Mallein test

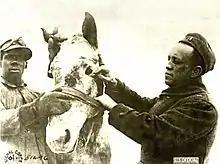
Mallein test being performed in 1918

The mallein test is a sensitive and specific clinical test for glanders, a common bacterial disease of equids (horses, donkeys, mules). This test is a type 4 delayed hypersensitivity test used as a diagnosis for glanders. It is caused by a bacterium called "Burkholderia mallei", which is contagious for humans and other species. The occurrence of glanders must be reported to the World Organisation for Animal Health. Mallein, a protein fraction of "B. mallei", is usually injected by an eye-drop. If an animal is infected, the animal will show swelling in the eye from around 48 hours of injection and may be accompanied by secretion and conjunctivitis. Mallein is non toxic to normal animals.